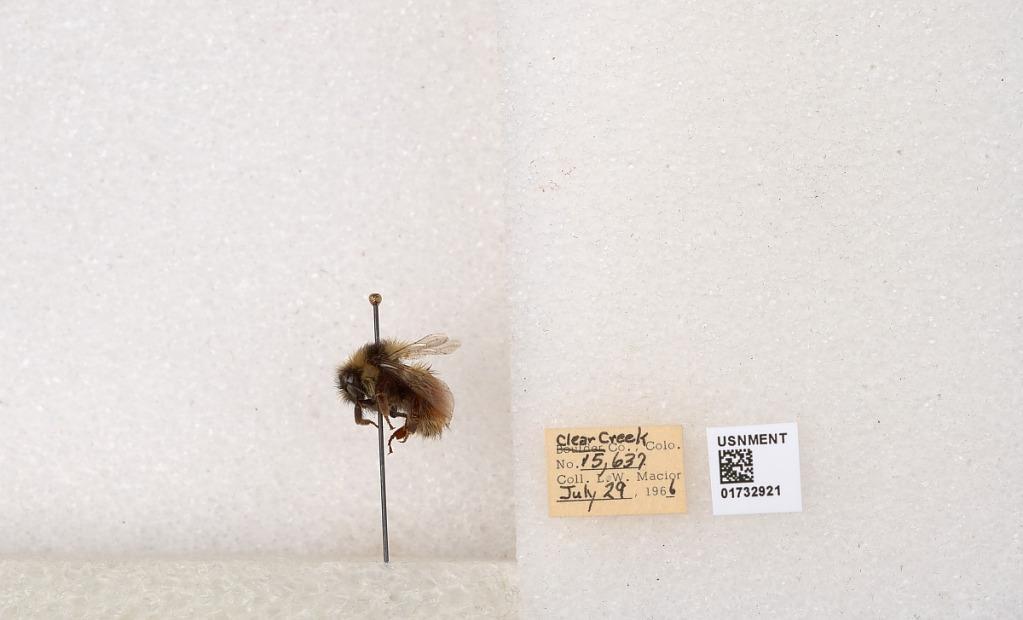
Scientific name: Bombus (Pyrobombus) sylvicola Kirby
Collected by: L. Macior
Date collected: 1966-7-29
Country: United States
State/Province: Colorado
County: Clear Creek
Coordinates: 39.7006, -105.694